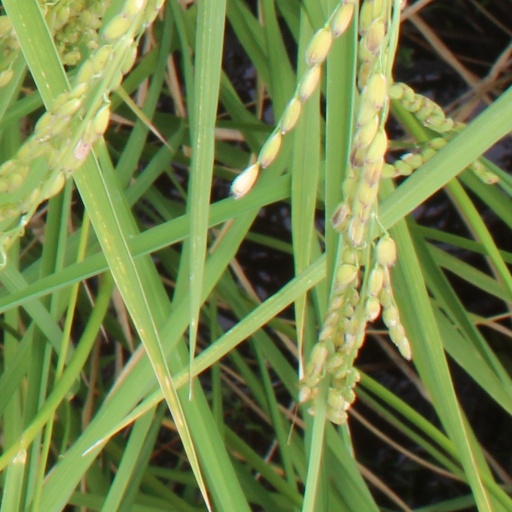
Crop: rice